Mitsubishi Heavy Industries

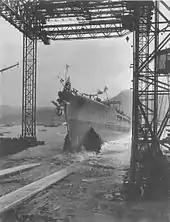
The launch of battleship "Tosa" at the Nagasaki Shipyard, 1921

The Nagasaki company was renamed "Mitsubishi Shipbuilding & Engineering Company, Ltd." in 1917 and again renamed as "Mitsubishi Heavy Industries" in 1934. It became the largest private firm in Japan, active in the manufacture of ships, heavy machinery, airplanes and railway cars. Mitsubishi Heavy Industries merged with the Yokohama Dock Company in 1935. From its inception, the Mitsubishi Nagasaki shipyards were heavily involved in contracts for the Imperial Japanese Navy. The largest battleship "Musashi" was completed at Nagasaki in 1942. These connections made Nagasaki a target for strategic bombing during World War II by the Allied air forces, which later dropped an atomic bomb on the city on 9 August 1945. This attack, following the atomic bombing of Hiroshima three days earlier, dealt a devastating blow to the Japanese leadership, contributing to the surrender of Japan six days later.